Hilo Masonic Lodge Hall–Bishop Trust Building

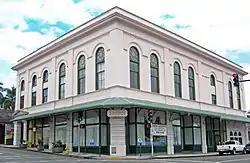
Vacant first floor in 2009

Hilo Masonic Lodge Hall, also known as the Bishop Trust Building, is a historic structure in Hilo, Hawaii constructed between 1908 and 1910. It was designed to house commercial space on the ground floor and a meeting hall for a local Masonic lodge on the second floor. The Masons stayed until around 1985.